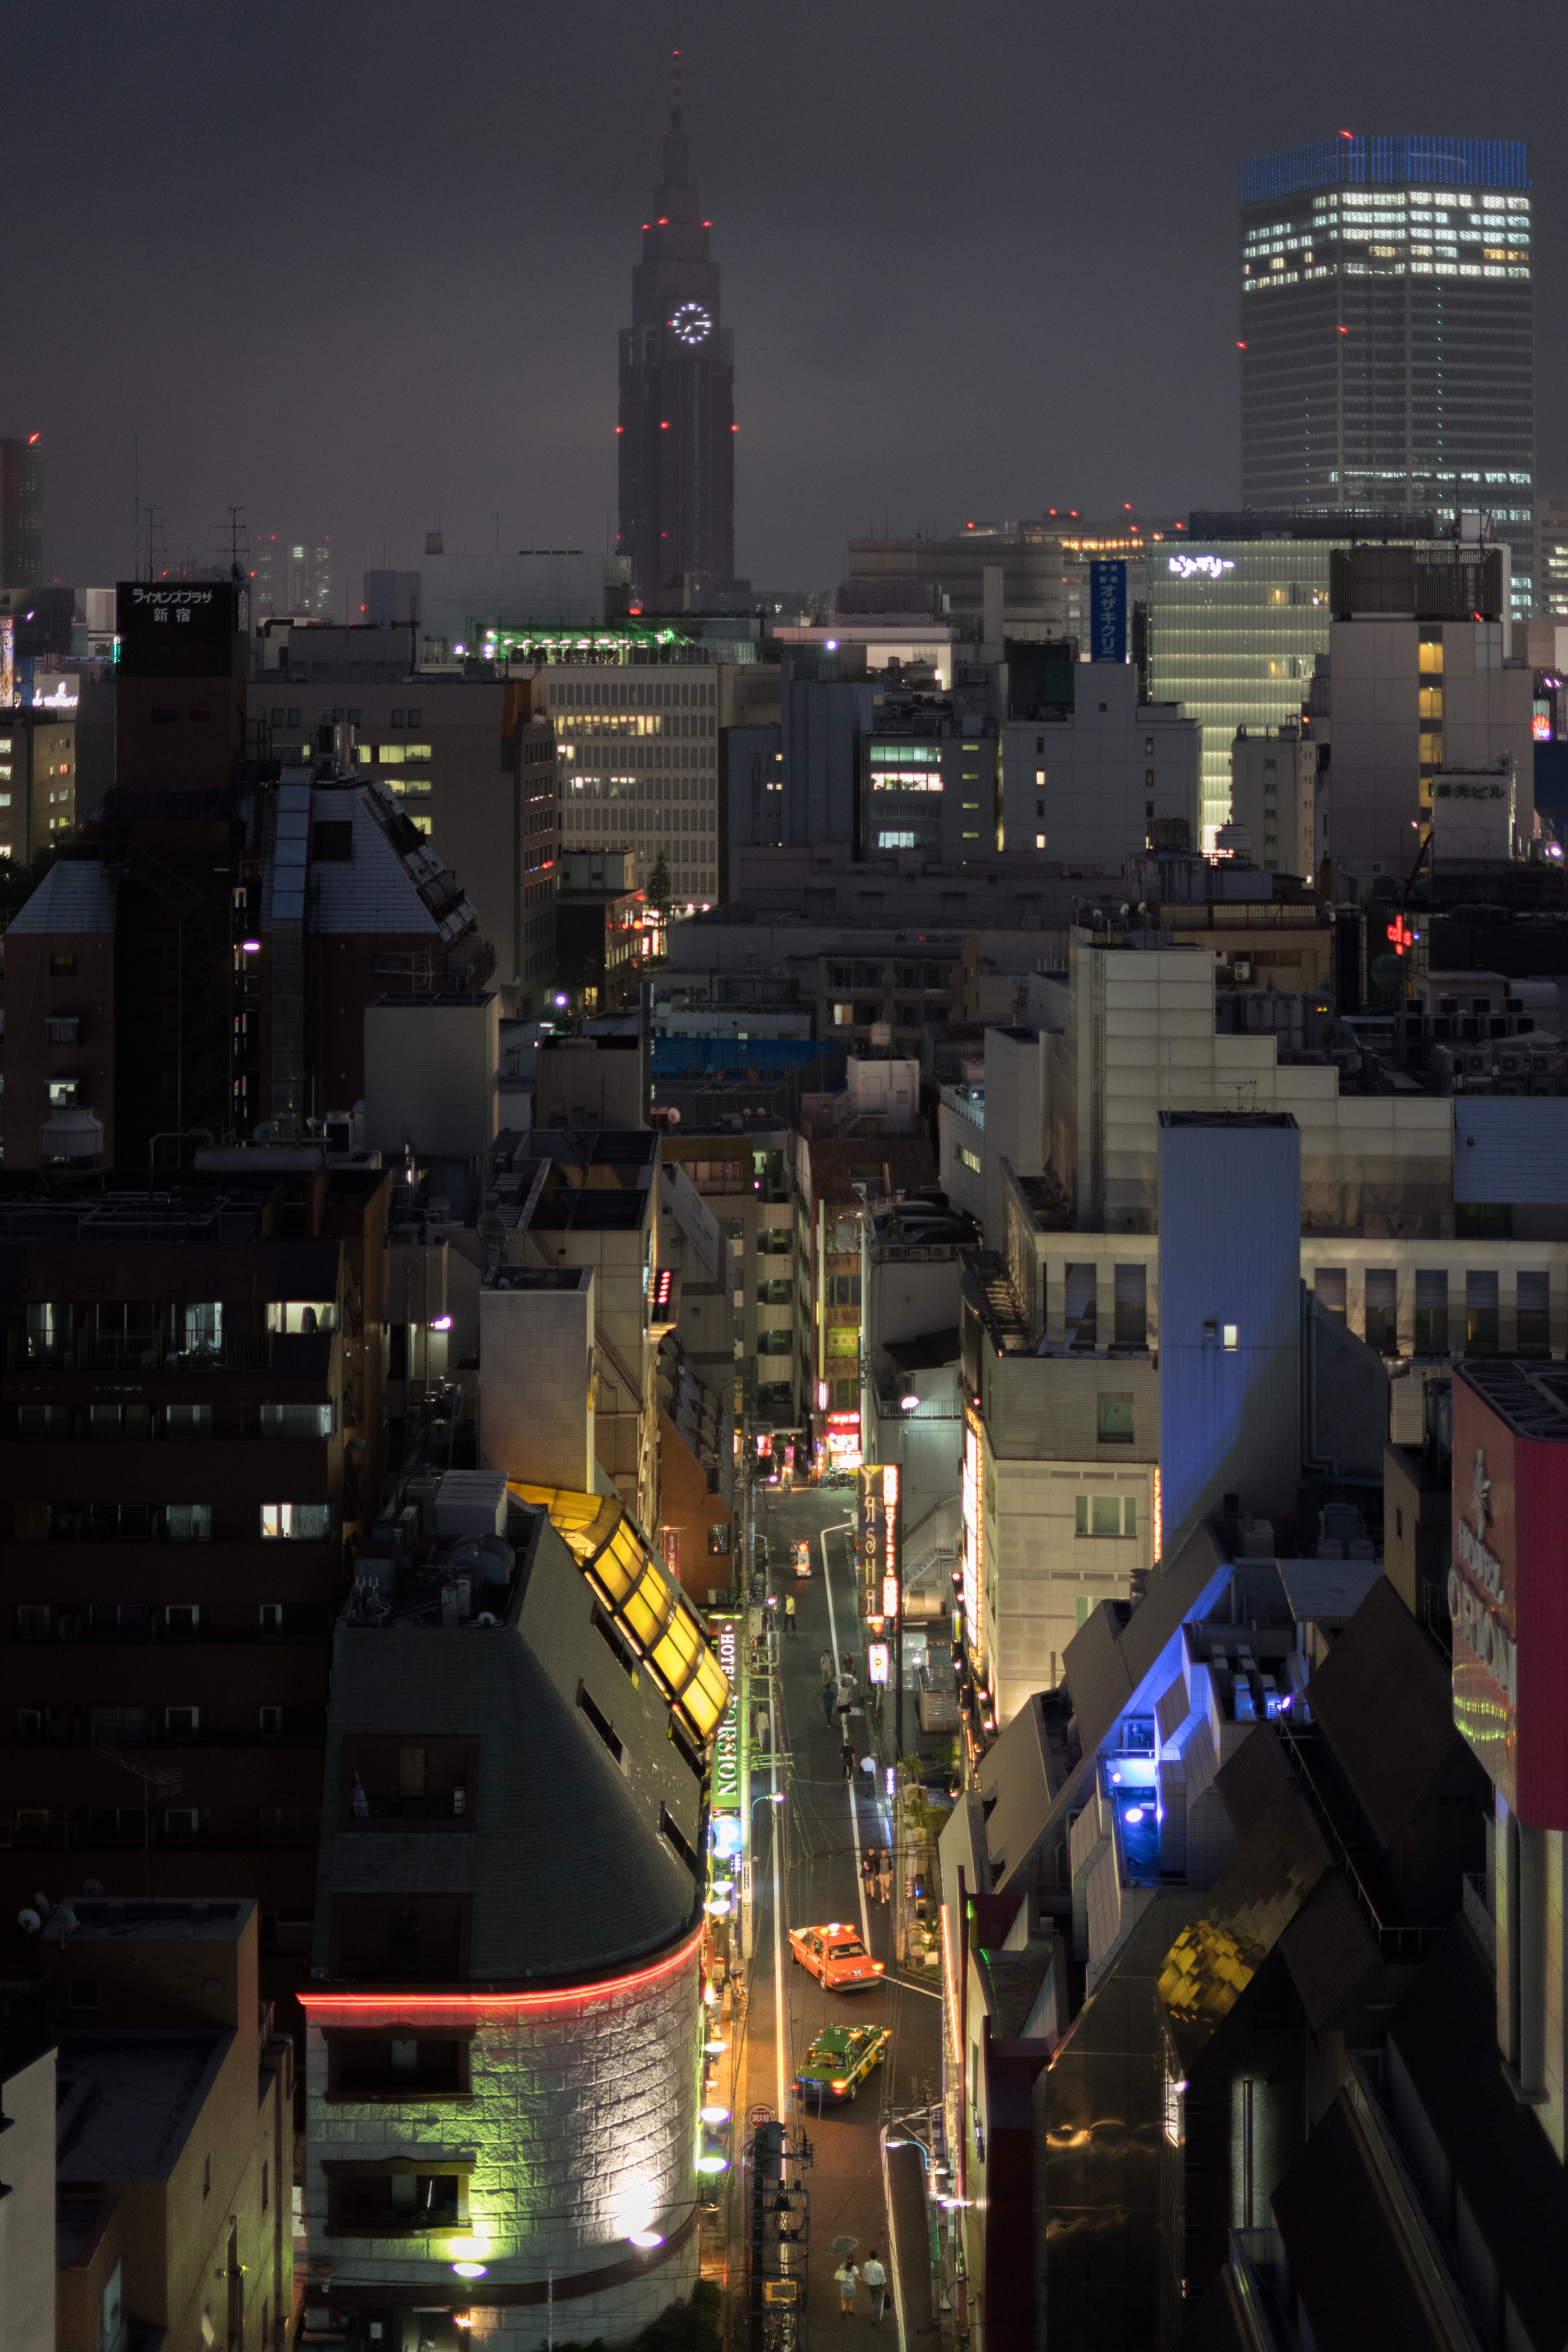
light, skyline, traffic, street, car, night, city, skyscraper, cityscape, downtown, evening, asia, japan, lights, shinjuku, metropolis, screenshot, street photography, urban area, human settlement, atmosphere of earth, metropolitan area, taxi tokyo